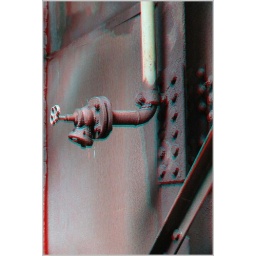
3D &amp;quot;stereo&amp;quot; pictures which require red-cyan glasses to view, with the red lens over the left eye and the cyan lens over the right